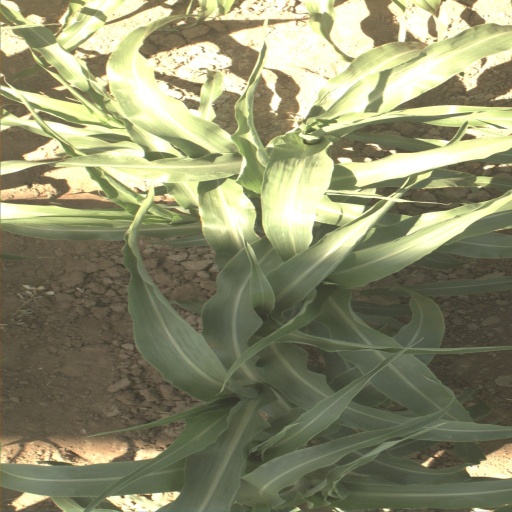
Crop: sorghum